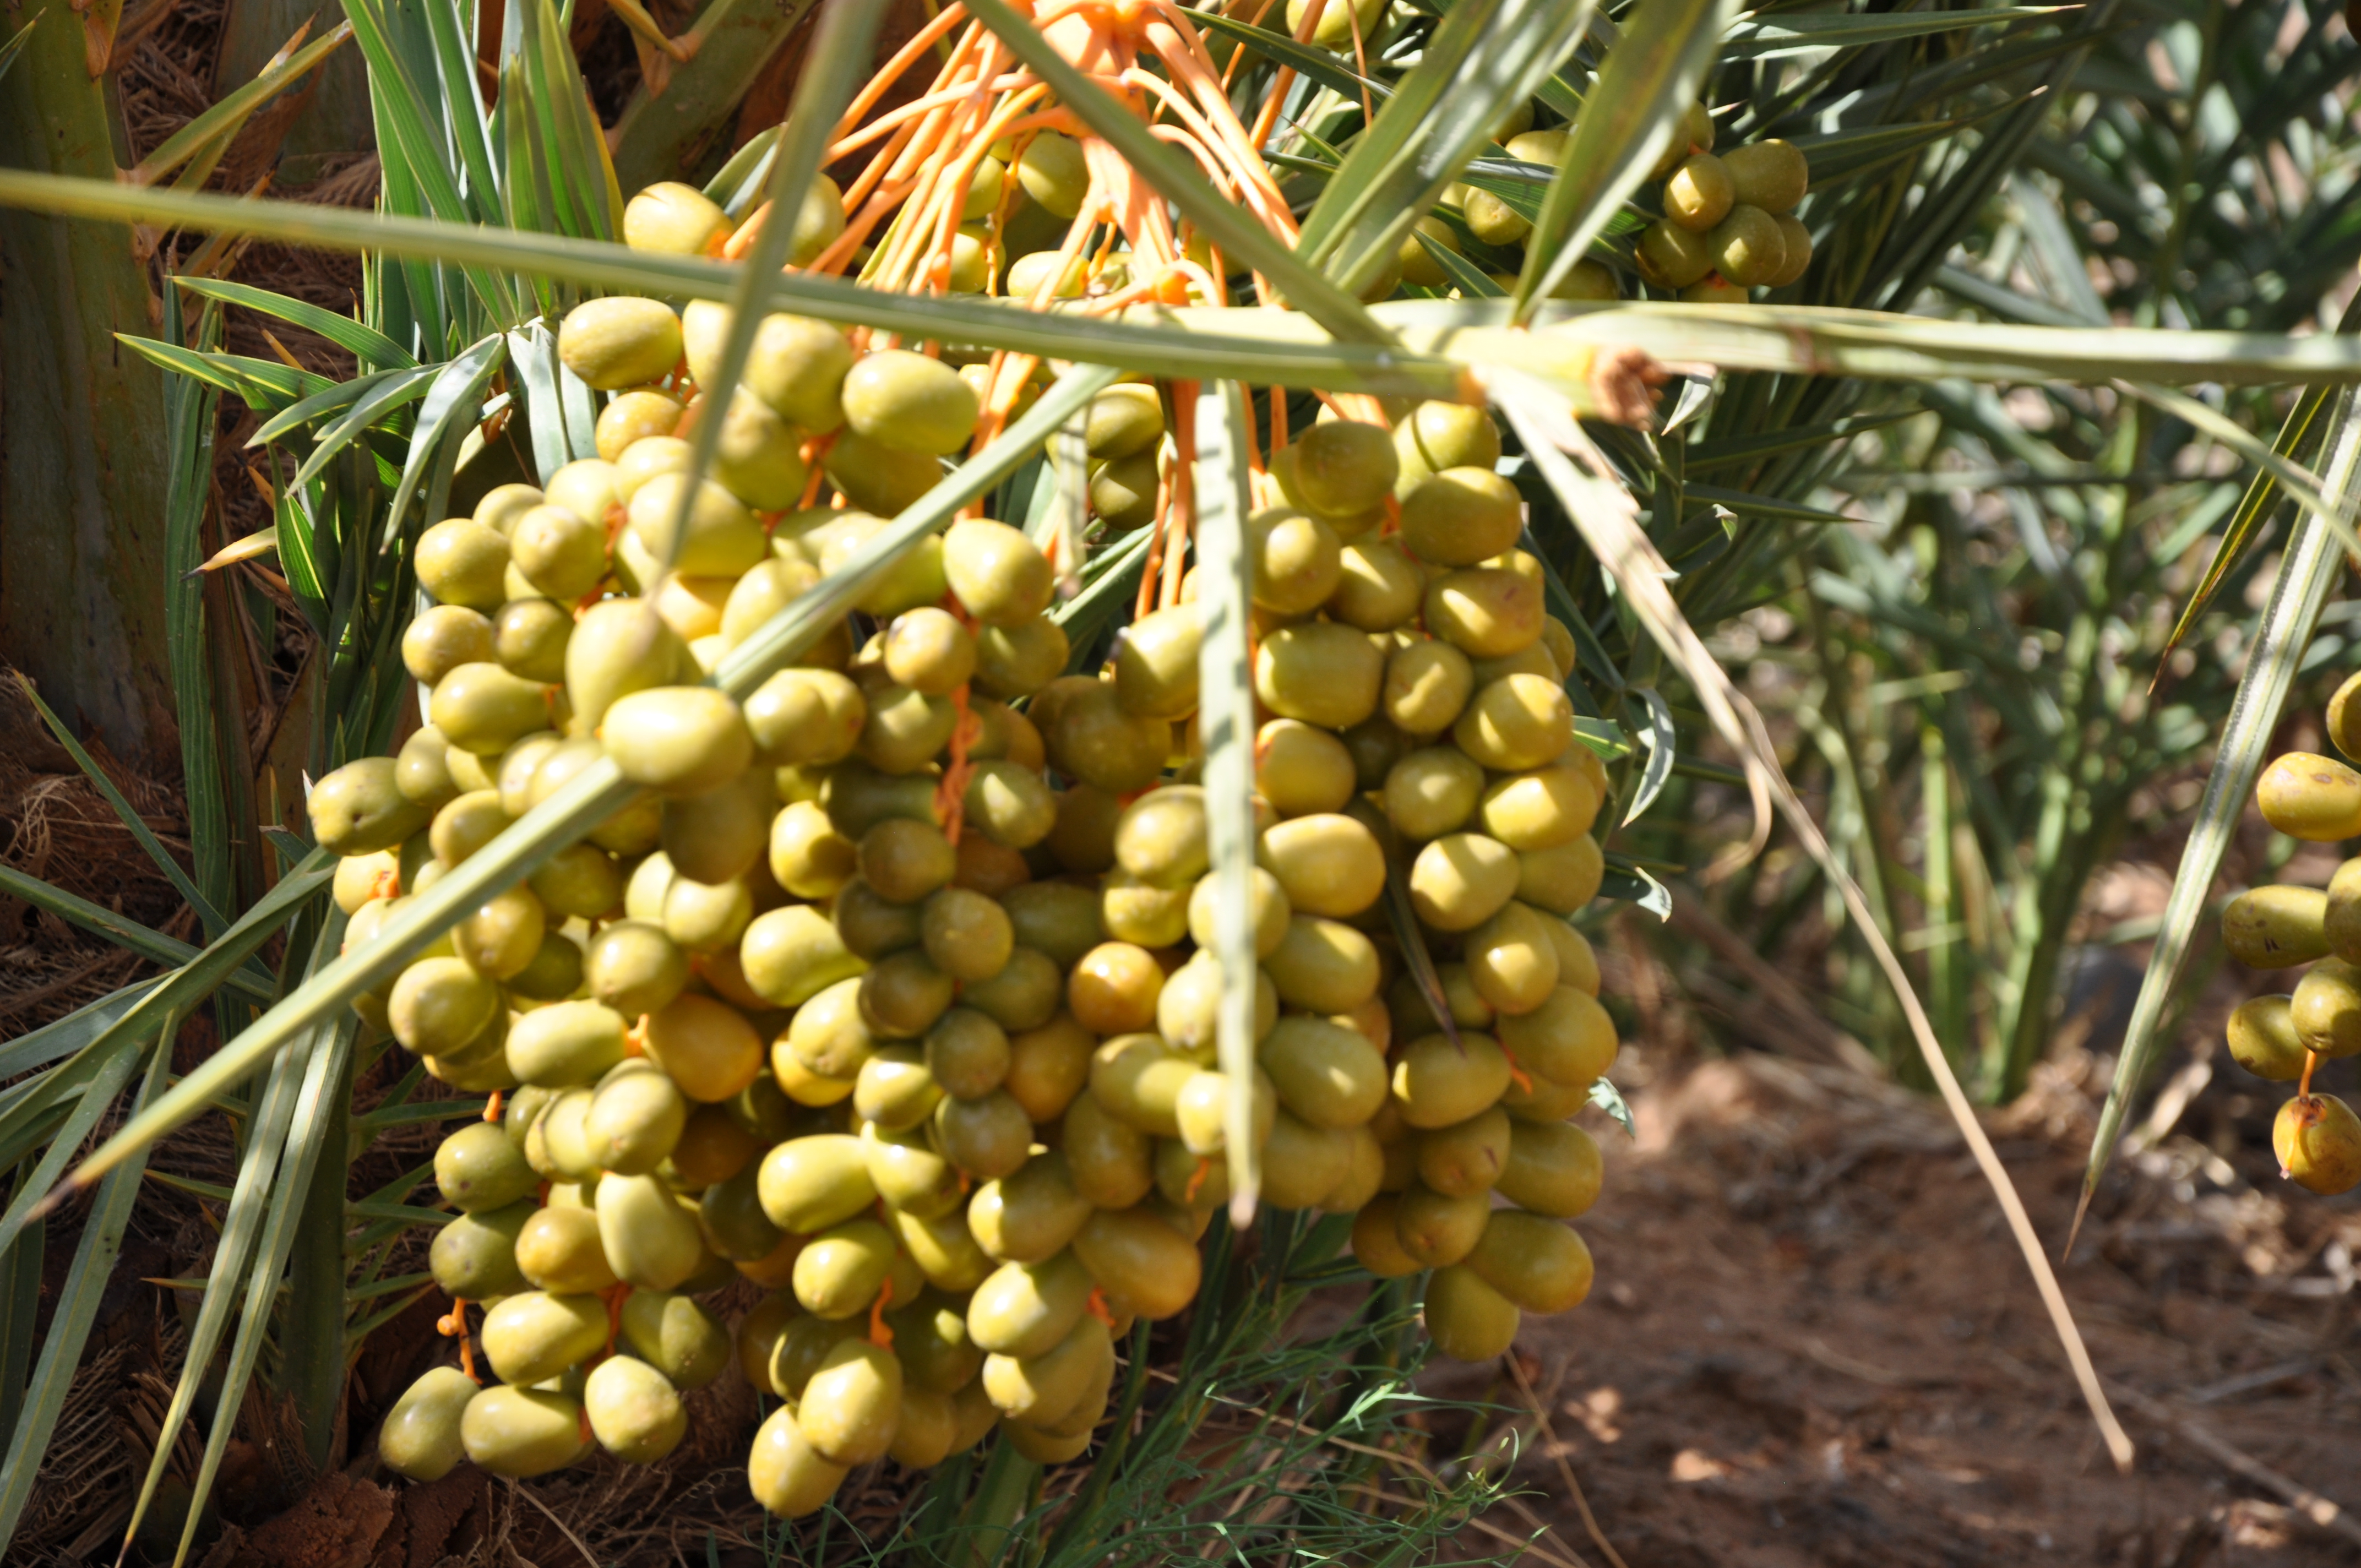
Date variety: Boufagous